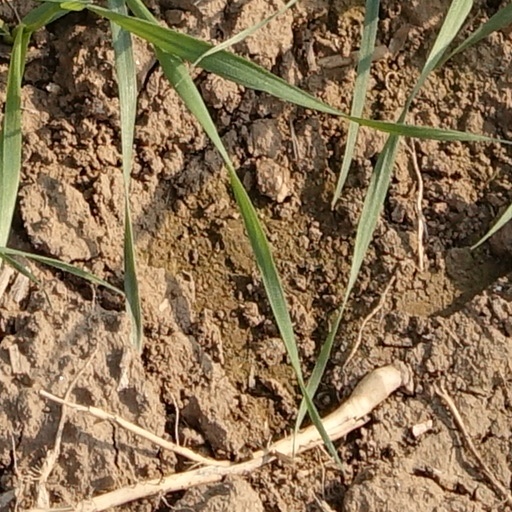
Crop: wheat